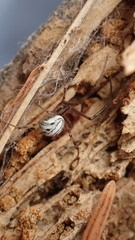
Species: Lactrodectus_hesperus